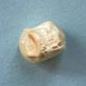
Maize quality: Bad